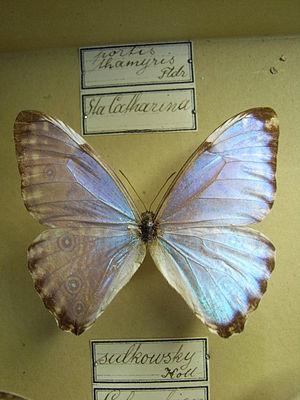
Morpho est un genre de lépidoptère, de la famille des Nymphalidae et de la sous-famille des Morphinae.
Morpho portis est une espèce d'insectes lépidoptères qui appartient à la famille des nymphalidés, sous-famille des Morphinae, à la tribu des Morphini et au genre Morpho.